Summit Air

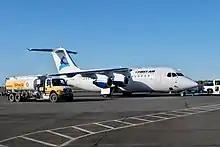
Summit Air Avro RJ85 operating for First Air (now Canadian North)

Summit Air started in Atlin, British Columbia in 1987. In January 2001, the base of operations was moved to Yellowknife. The Ledcor Group of Companies became a partner on June 1, 2009. In August, 2012 Summit acquired Arctic Sunwest Charters and all aircraft operated by them were re-branded as Summit.